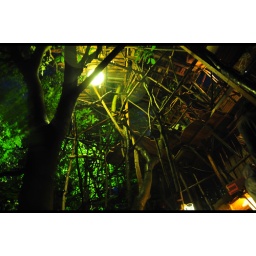
house in the tree 003